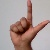
The image shows a hand gesture representing the letter 'L' in Indian Sign Language.